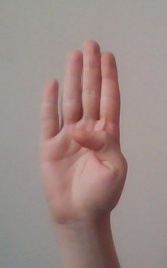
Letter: kaaf